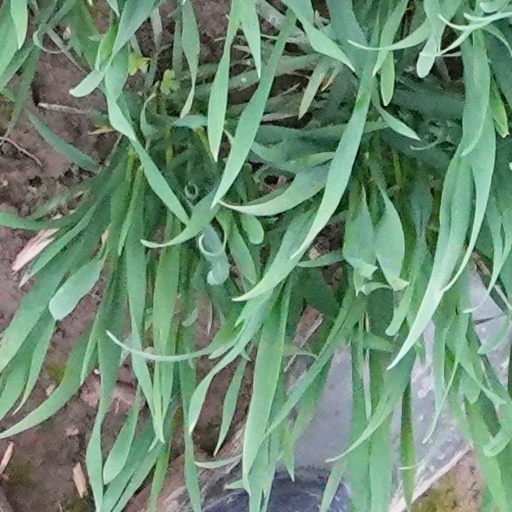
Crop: wheat